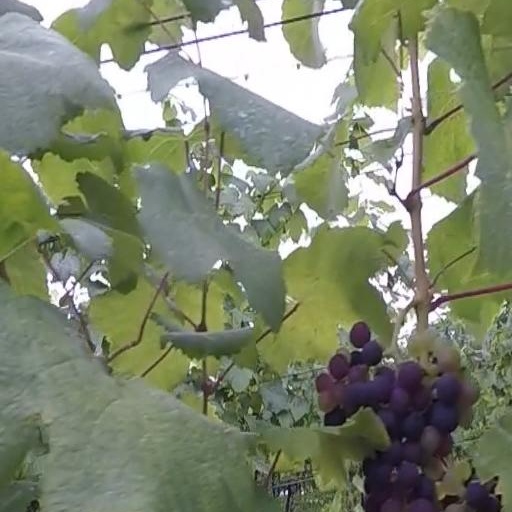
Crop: grape